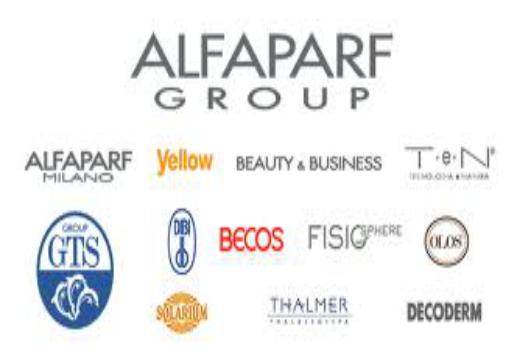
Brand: ALFAPARF
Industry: Necessities